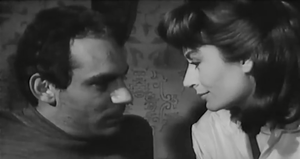
Le Terroriste est un film italien réalisé par Gianfranco De Bosio sorti en 1963. Ce film s'inspire de faits personnels et authentiques vécus par le réalisateur.